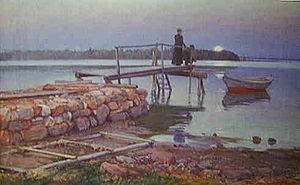
Önningebykolonin est un groupe de peintres suédois et finlandais rassemblé à Önningeby, dans l'archipel d'Åland, de 1886 à 1914.